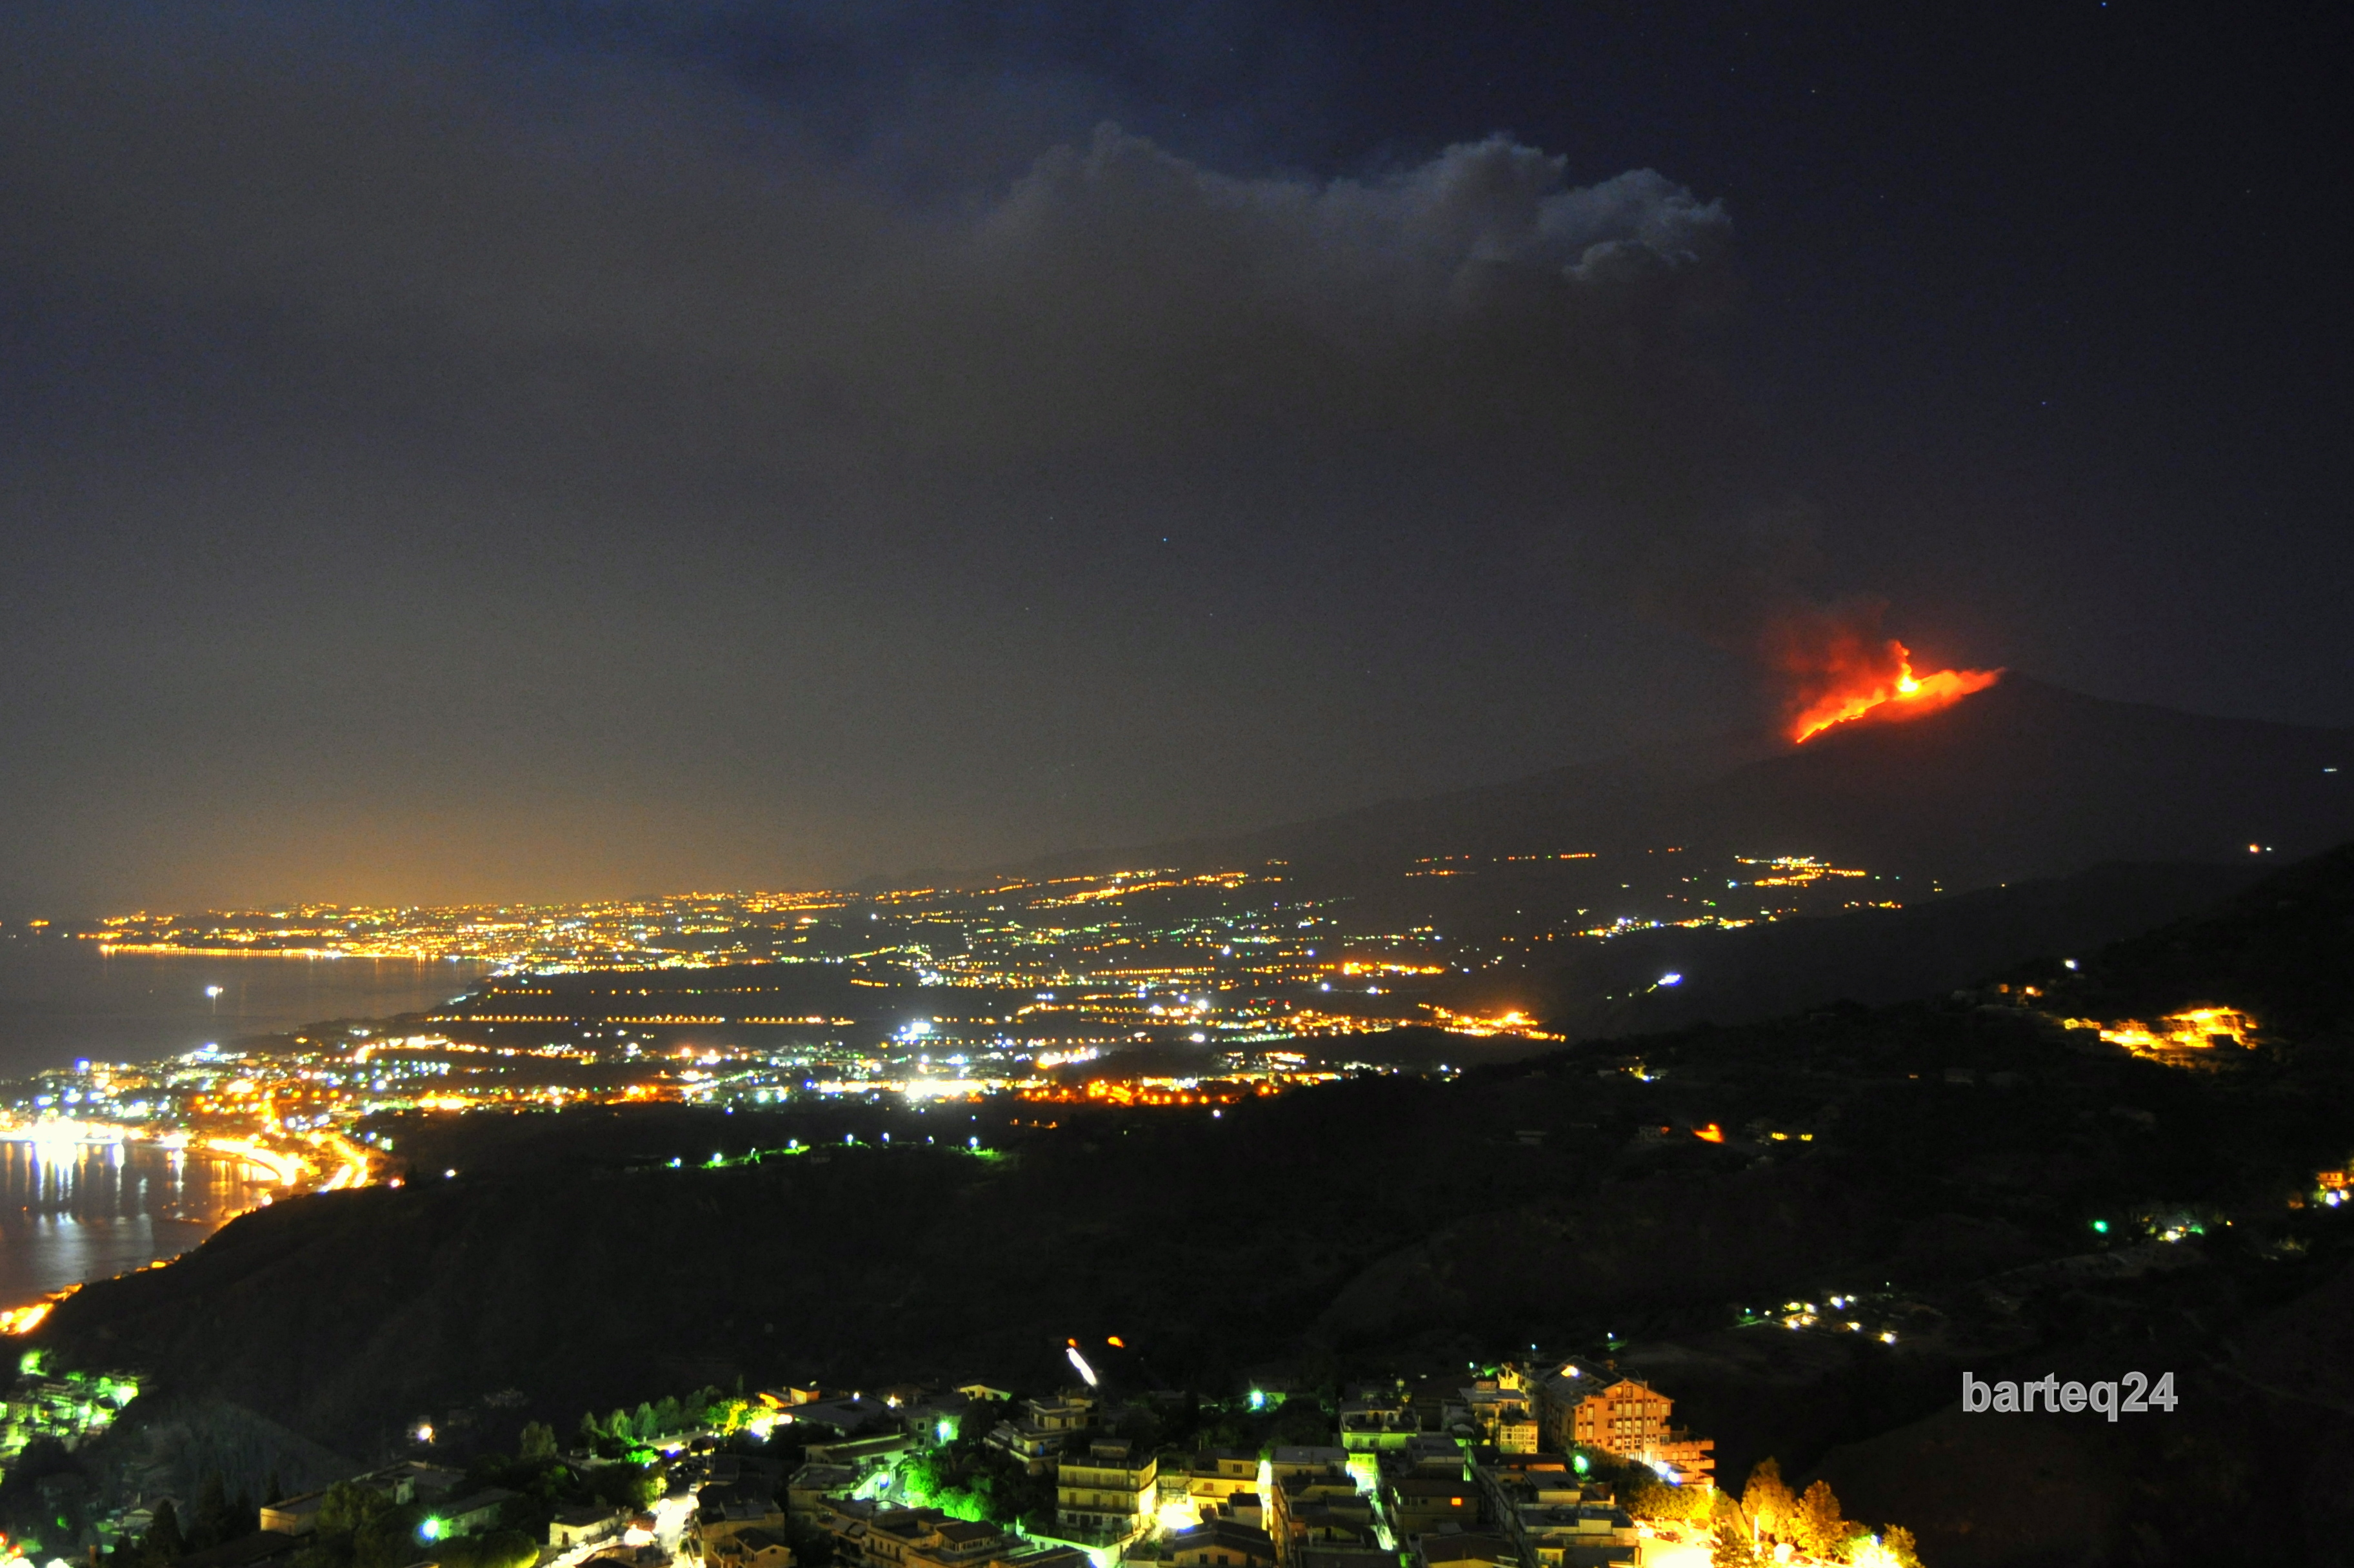
horizon, sunset, night, dawn, cityscape, dusk, evening, italy, sicily, taormina, etna, etnaeruption, atmosphere of earth